South African Class 35-400

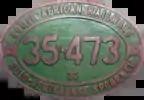
x100px

The Class 35 family is South Africa's standard branch line diesel-electric locomotive. The GE Class was designed to operate on light rail and they work on most branch lines in the central, western, southern and southeastern parts of the country.